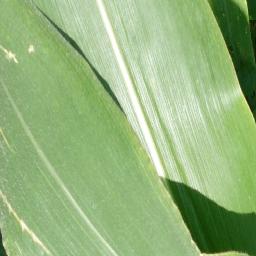
Label: Corn___healthy